Oršoja Vajda

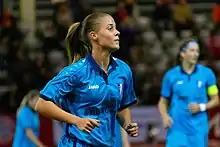
Oršoja Vajda in 2018

Oršoja Vajda (born 4 February 1997) is a Serbian footballer who plays as a defender and has appeared for the Serbia women's national team.